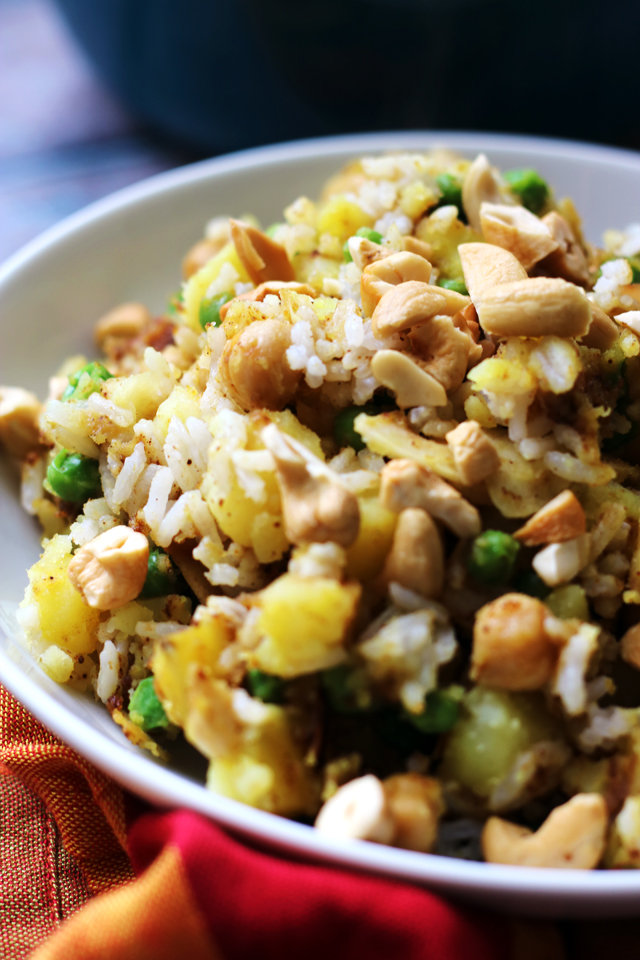
Dish: samosa